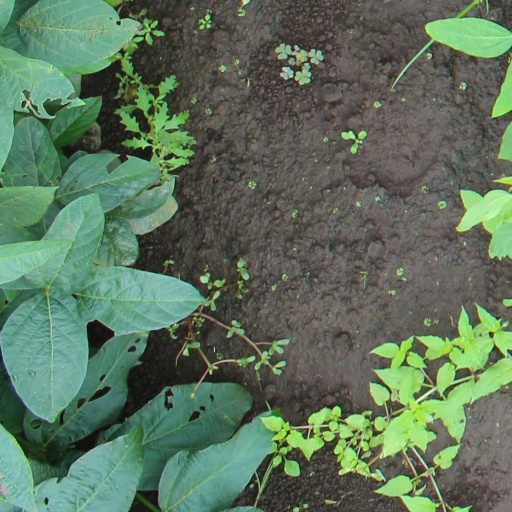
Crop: soybean